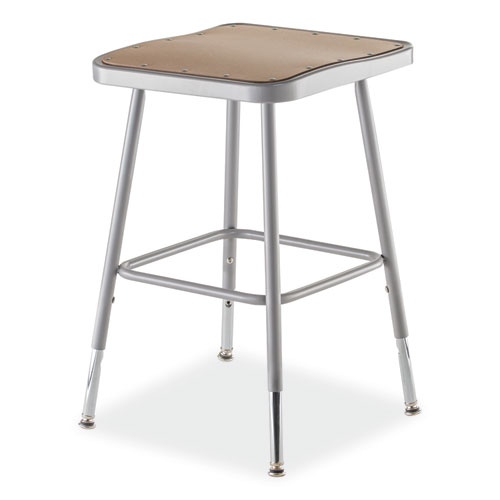
6300 Series Height Adjustable HD Square Seat Stool, Backless, Supports Up to 500 lb, 18" to 26" Seat Height, Brown/Gray
The durable construction and classic design of the 6300 Series heavy-duty square-seat stools are ideal for hands-on educational settings like art rooms, science labs, home economics or shop classrooms. Height-adjustable legs extend from 18 inches to 26 inches in 1-inch increments. These reliable stools feature a strong frame of 18-gauge steel tubing securely welded to the seat pan which is riveted in sixteen places to wide Masonite seats that will not warp, chip or crack as they provide years of dependable use. Footrests are securely bonded to each leg with four spotweld contact points. Note: This is a non-returnable item.
Brand: NPS
Category: Furniture > Chairs > Table & Bar Stools